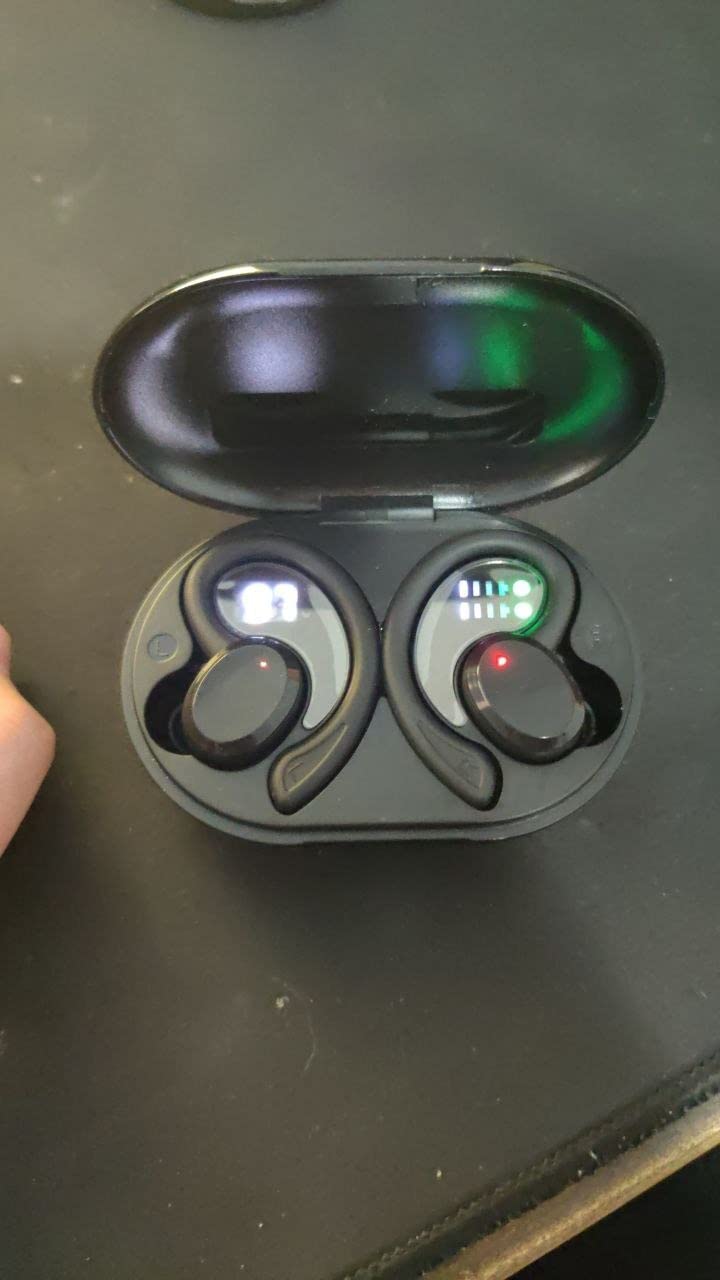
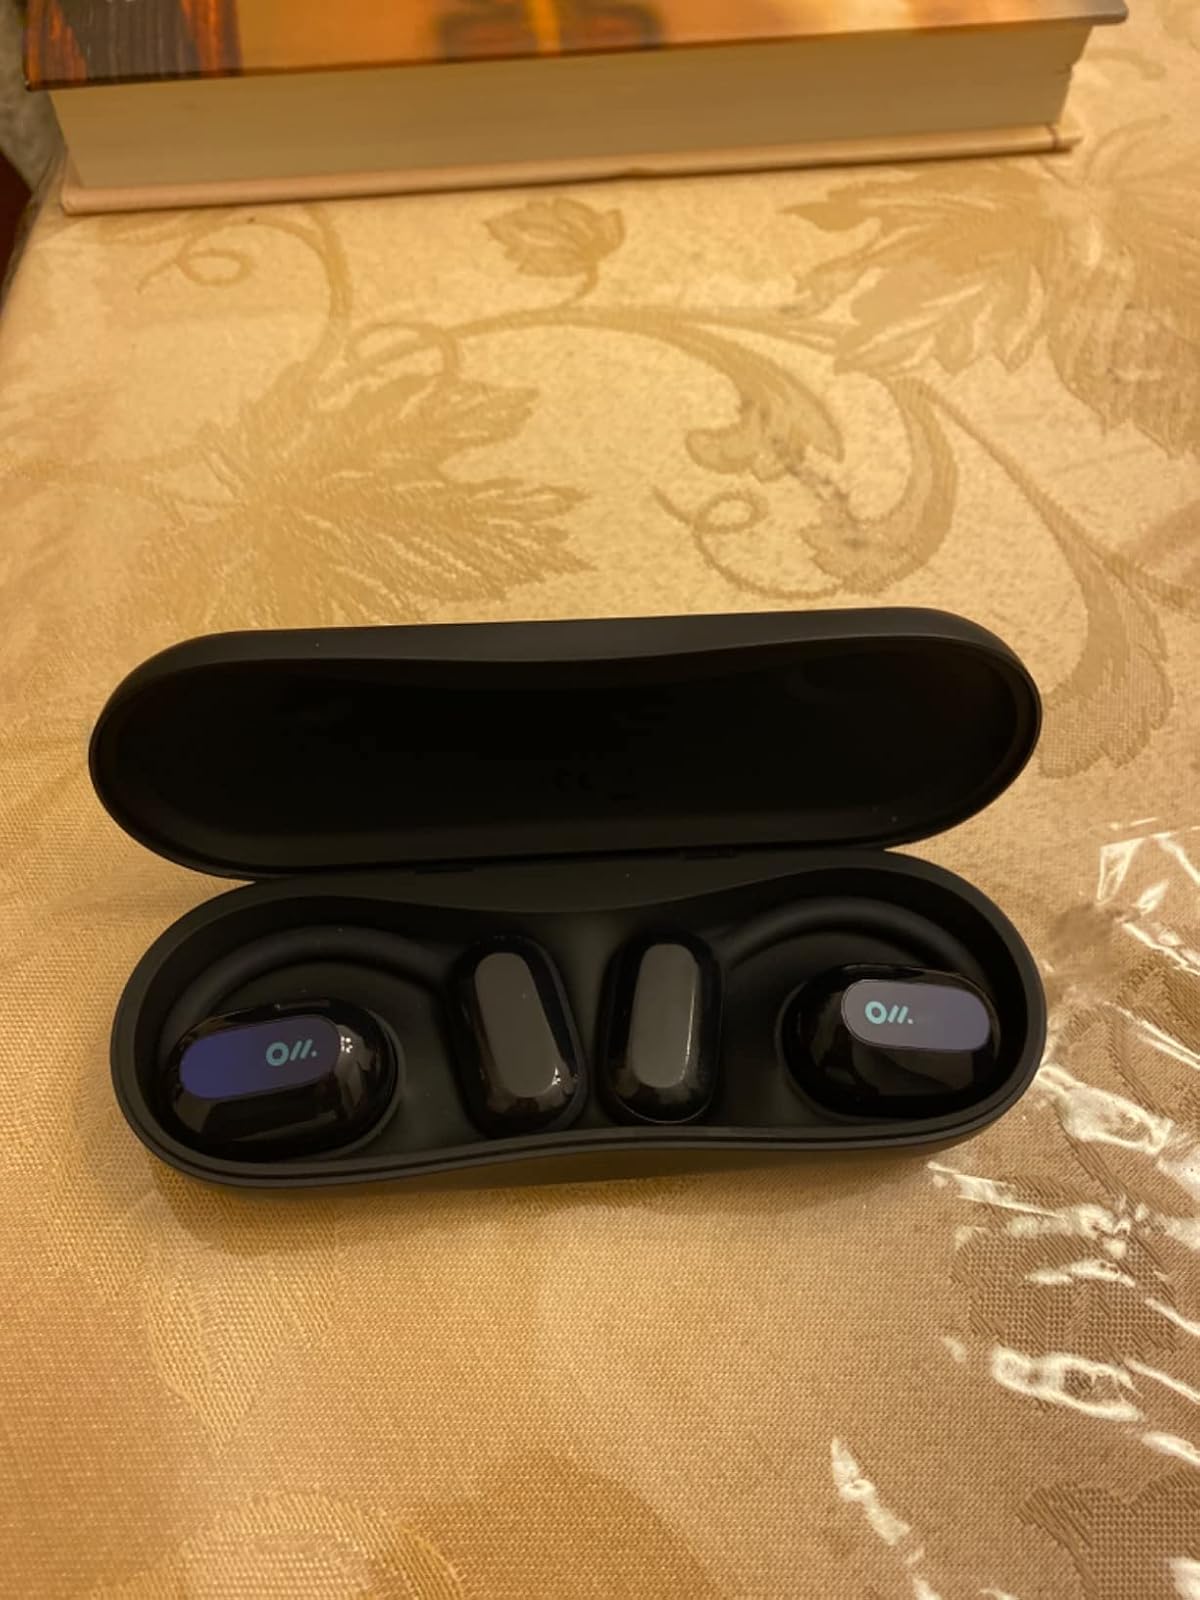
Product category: earbuds
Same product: no